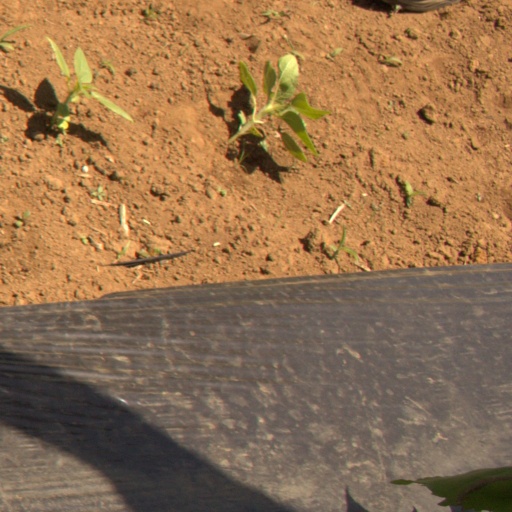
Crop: Jerusalem artichoke